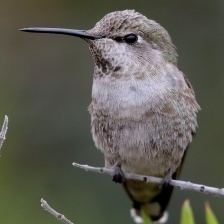
Species: ANNAS HUMMINGBIRD
Scientific name: CALYPTE ANNA
ImageNet parent category: hummingbird